Question: Where is the green bowl?
Tambaya: Ina koren kwanon?
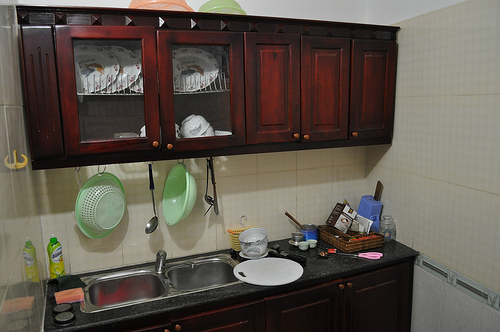
Answer: Hanging underneath the cabinets.
Amsa: Rataye ta kasan kabad.